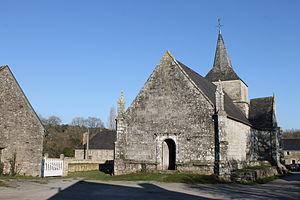
Chapelle Notre-Dame de Cran, à Treffléan (Morbihan)
La liste des édifices romans en Bretagne recense les édifices romans civils et religieux en Région Bretagne, subsistant totalement ou partiellement. Seuls les édifices présentant encore des parties de l'époque romane visibles et clairement identifiées sont pris en compte.
Pour des raisons de taille de la page, la liste des chapelles du Morbihan a été scindée en deux, suivant les initiales des communes où se situent ces monuments :
La chapelle Notre-Dame-de-Bon-Secours est une chapelle du hameau de Cran, sur la commune de Treffléan.